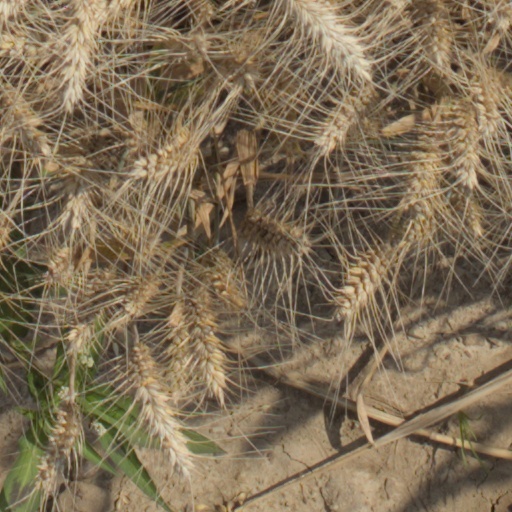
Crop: wheat